Amusement

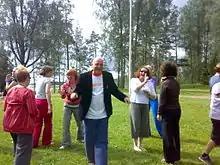
People engaging in laughter therapy

Rapidly growing in popularity, laughter therapy, or humor therapy, focuses on promoting laughter as a therapeutic tool. Usually implemented in a group, laughter therapy uses a variety of gag jokes like red noses and magic tricks to encourage laughter - fake or real. Laughter causes the body's muscles to relax which increases blood flow and oxygen intake. Proposed benefits include: Stress management, relaxation, improved mental functions, improved digestion, and pain relief. Some suggest that laughter activates similar brain wave frequencies as a meditative state. However, scientific studies of these benefits are limited and have methodological issues.